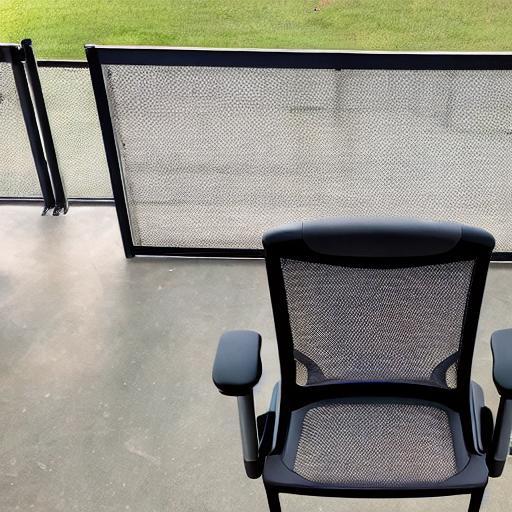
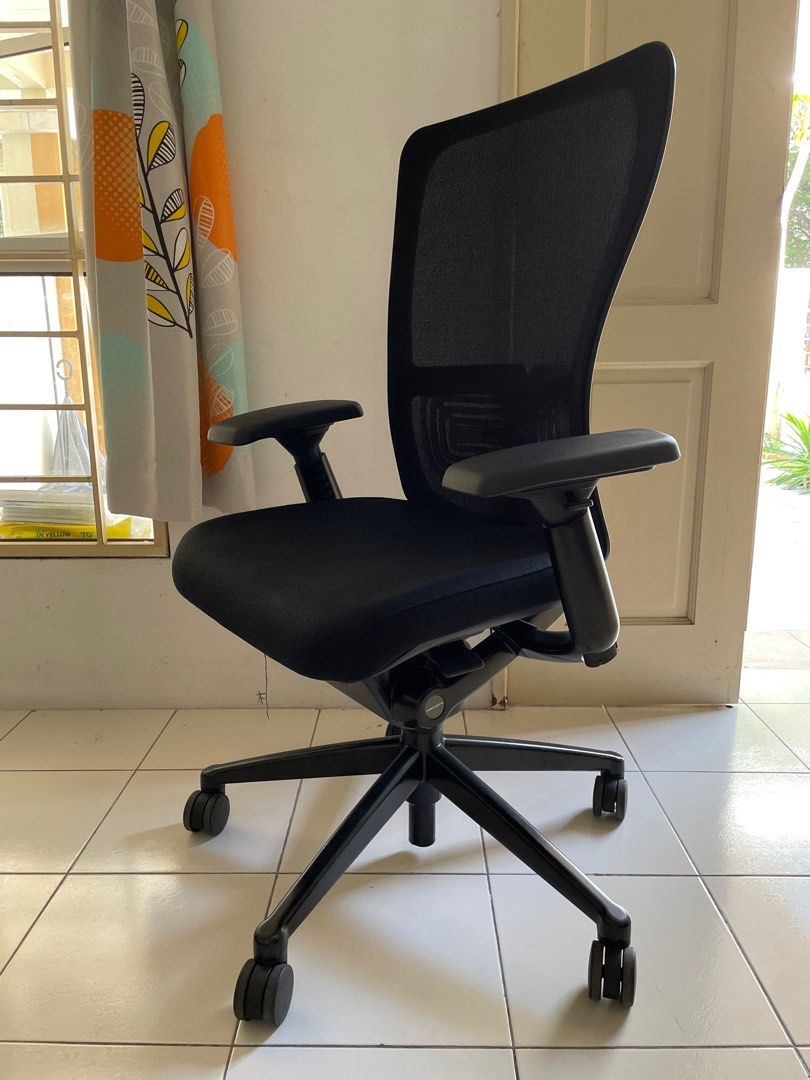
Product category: items_chair
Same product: no